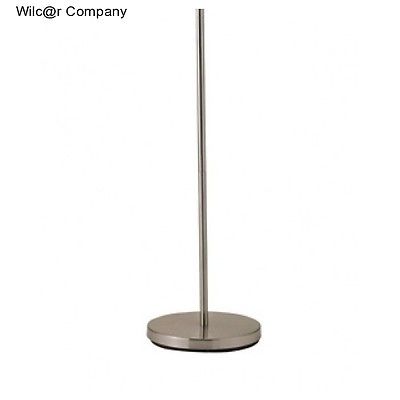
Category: lamp